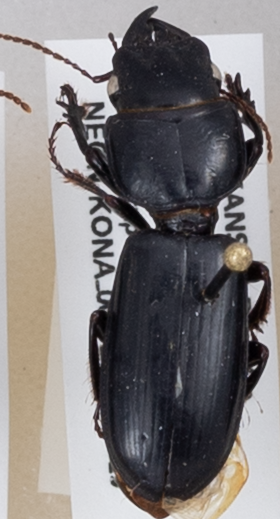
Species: Scarites vicinus
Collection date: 2019-06-19
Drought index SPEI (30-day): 0.1
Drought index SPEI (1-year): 1.69
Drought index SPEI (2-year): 0.24